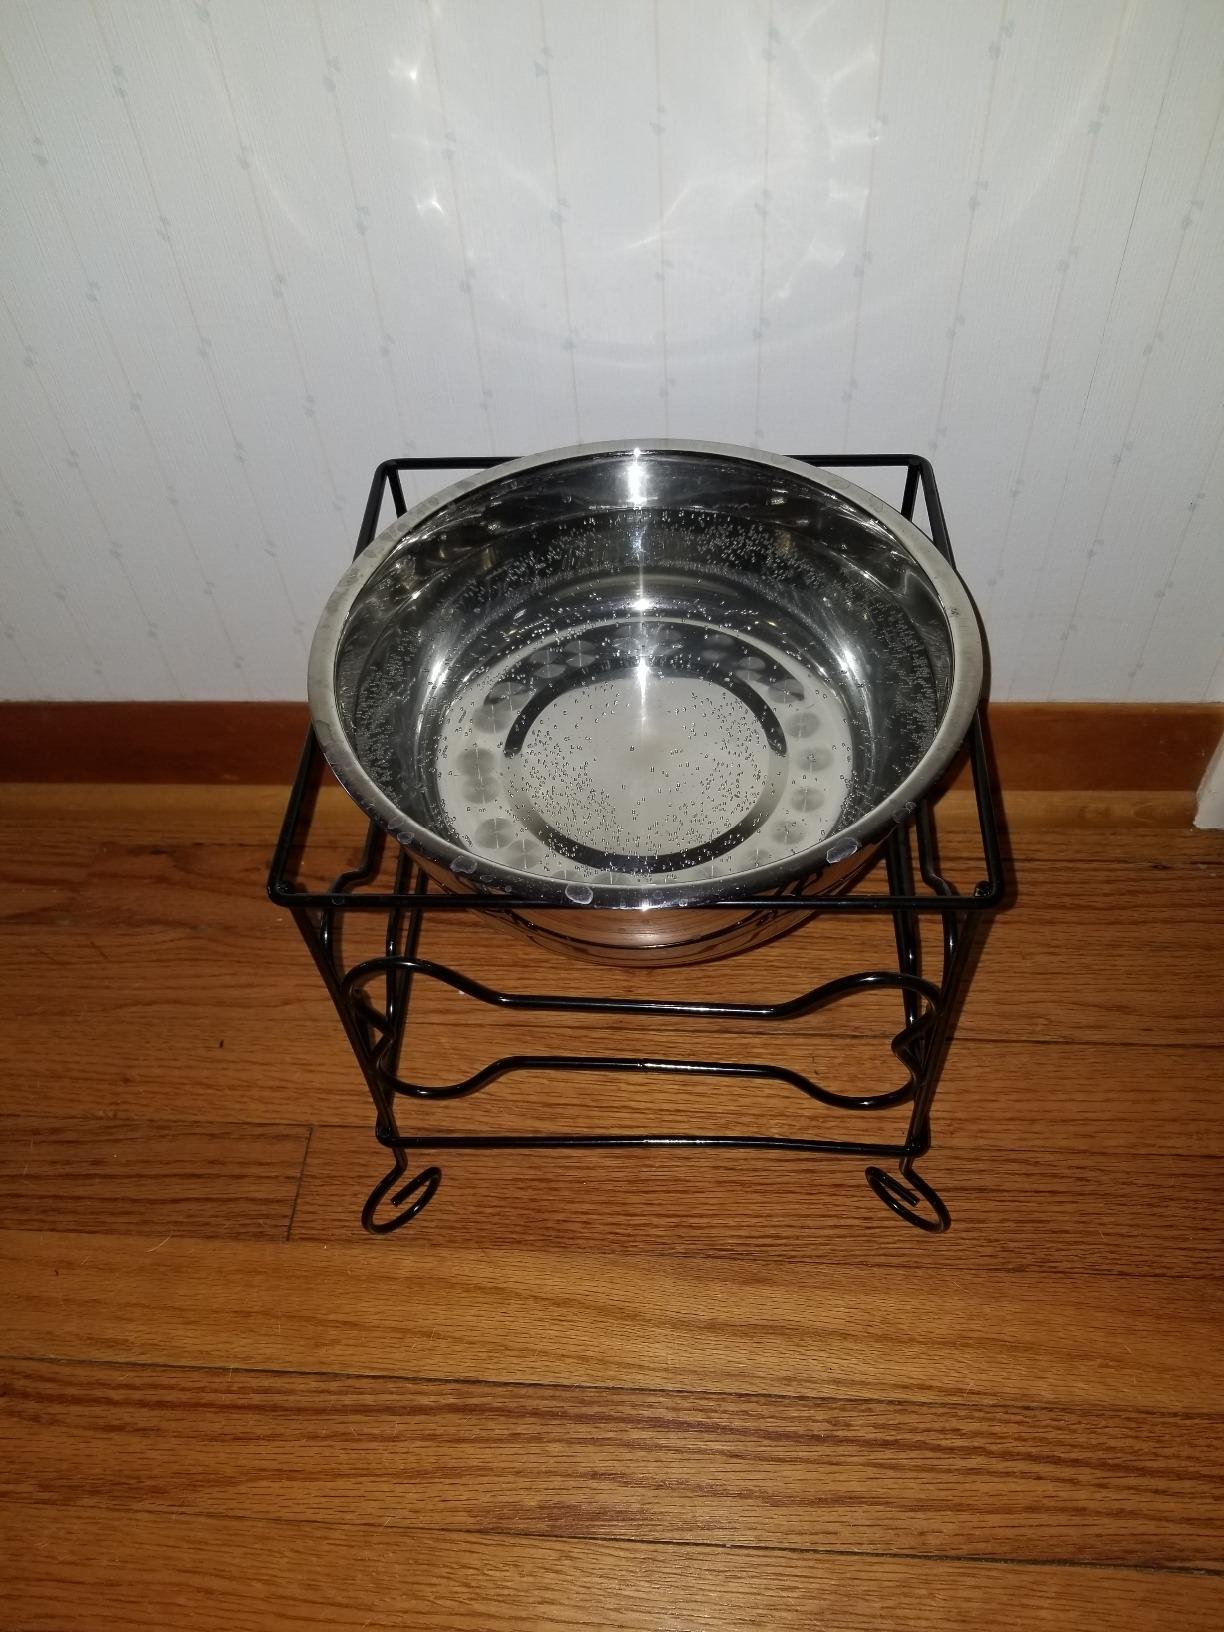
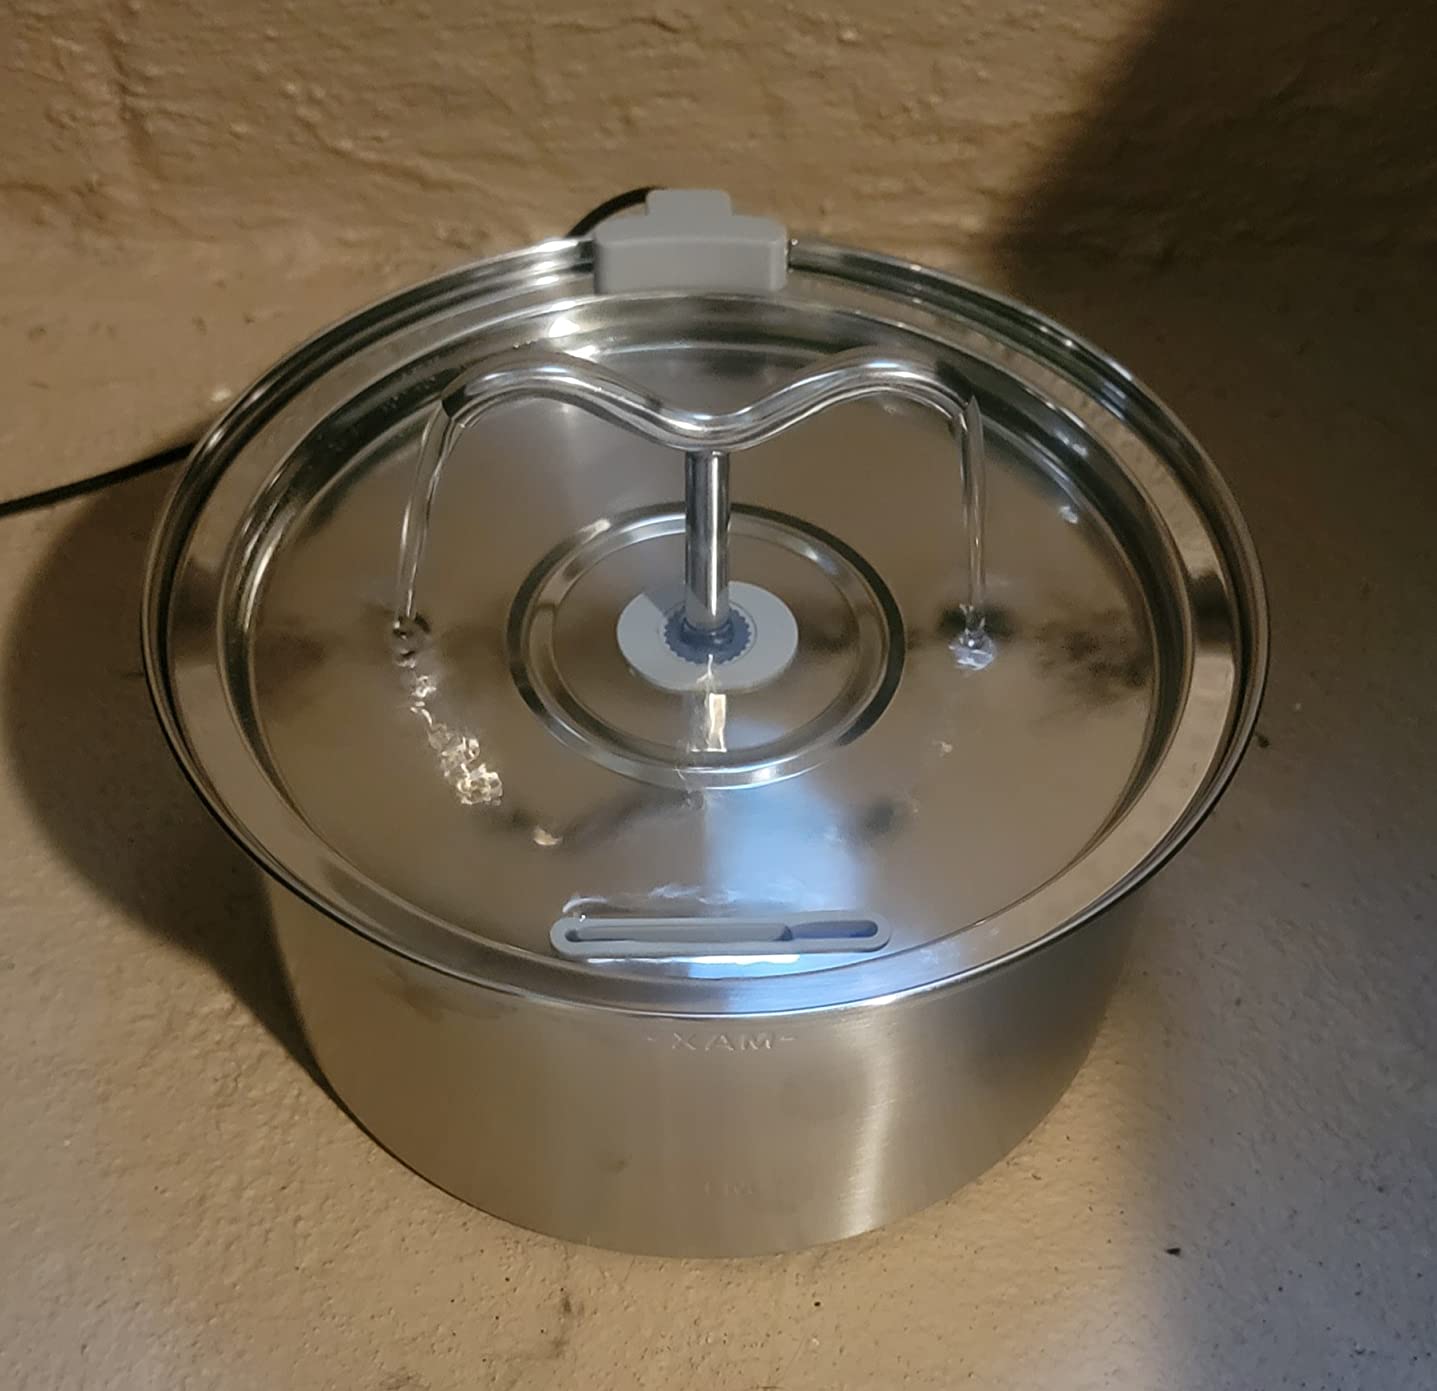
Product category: items_bowl
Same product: no